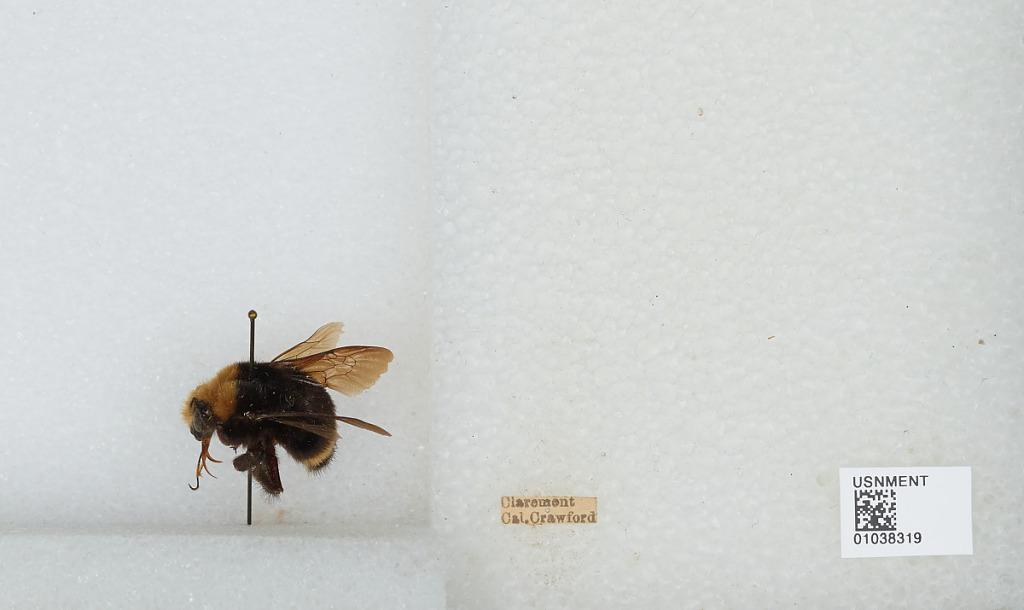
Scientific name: Bombus (Pyrobombus) vandykei (Frison)
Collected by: Crawford
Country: United States
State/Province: California
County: Los Angeles
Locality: Claremont
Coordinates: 34.11, -117.72